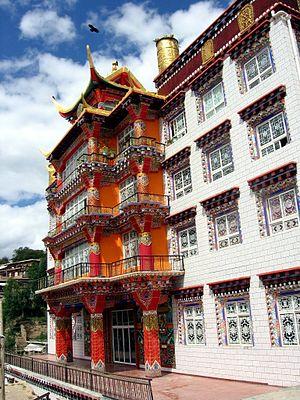
Le monastère de Kardzé, également monastère ou Gompa de Ganzi ou Garze, est un monastère de l'école Gelugpa du Bouddhisme tibétain, situé à 2 km de la ville de Karze surplombant la ville, au Tibet. dans la Préfecture autonome tibétaine de Garzê, province du Sichuan, en République populaire de Chine. Elle est pour certains située dans l'ancienne province tibétaine du Kham. Elle fut dans le Royaume de Dergé, le district spécial de Chuanbian, puis la province du Xikang avant de revenir dans la province du Sichuan.